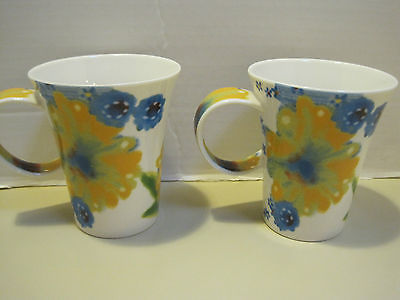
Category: mug